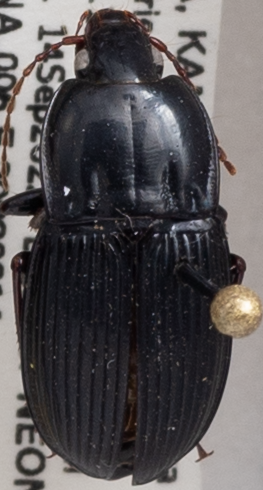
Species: Pterostichus permundus
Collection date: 2022-09-14
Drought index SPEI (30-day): -0.408
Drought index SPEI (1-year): -0.54
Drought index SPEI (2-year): -0.39